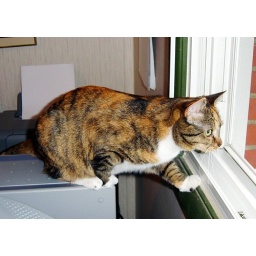
On the computer in the den, looking out the window at the birds and squirrels. Taken by Edgar.